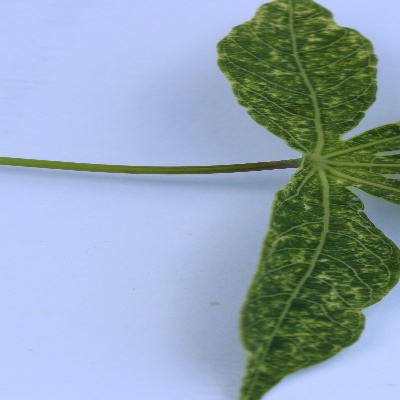
Crop: Cassava
Condition: green mite